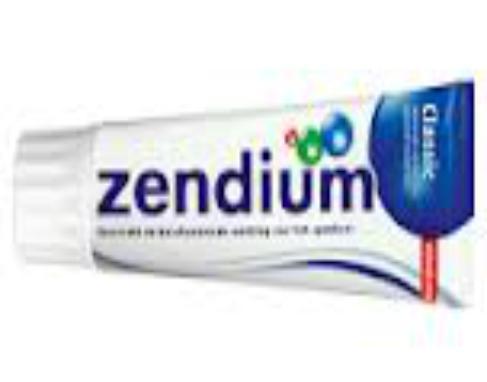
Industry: Medical